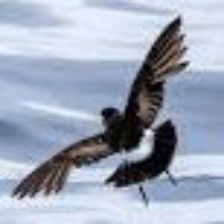
Species: ASHY STORM PETREL
Scientific name: OCEANODROMA HOMOCHROA